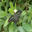
Label: butterfly